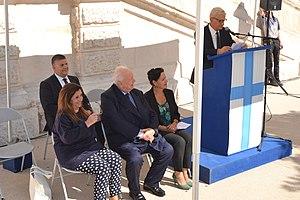
Monsieur Jean-Claude Gaudin assistant à l'inauguration de la plaque commémorative.
Le corps des peseurs-jurés de Marseille, créé le 19 février 1228 et dissous le 31 juillet 2004, est une corporation qui avait pour but de peser et mesurer les marchandises qui circulaient par le port de Marseille.